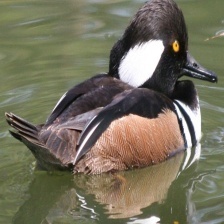
Species: HOODED MERGANSER
Scientific name: LOPHODYTES CUCULLATUS